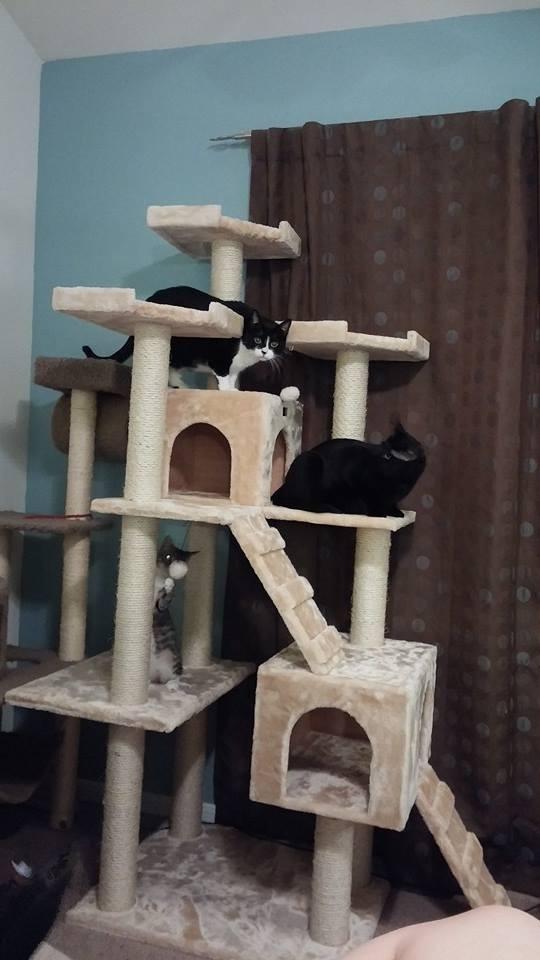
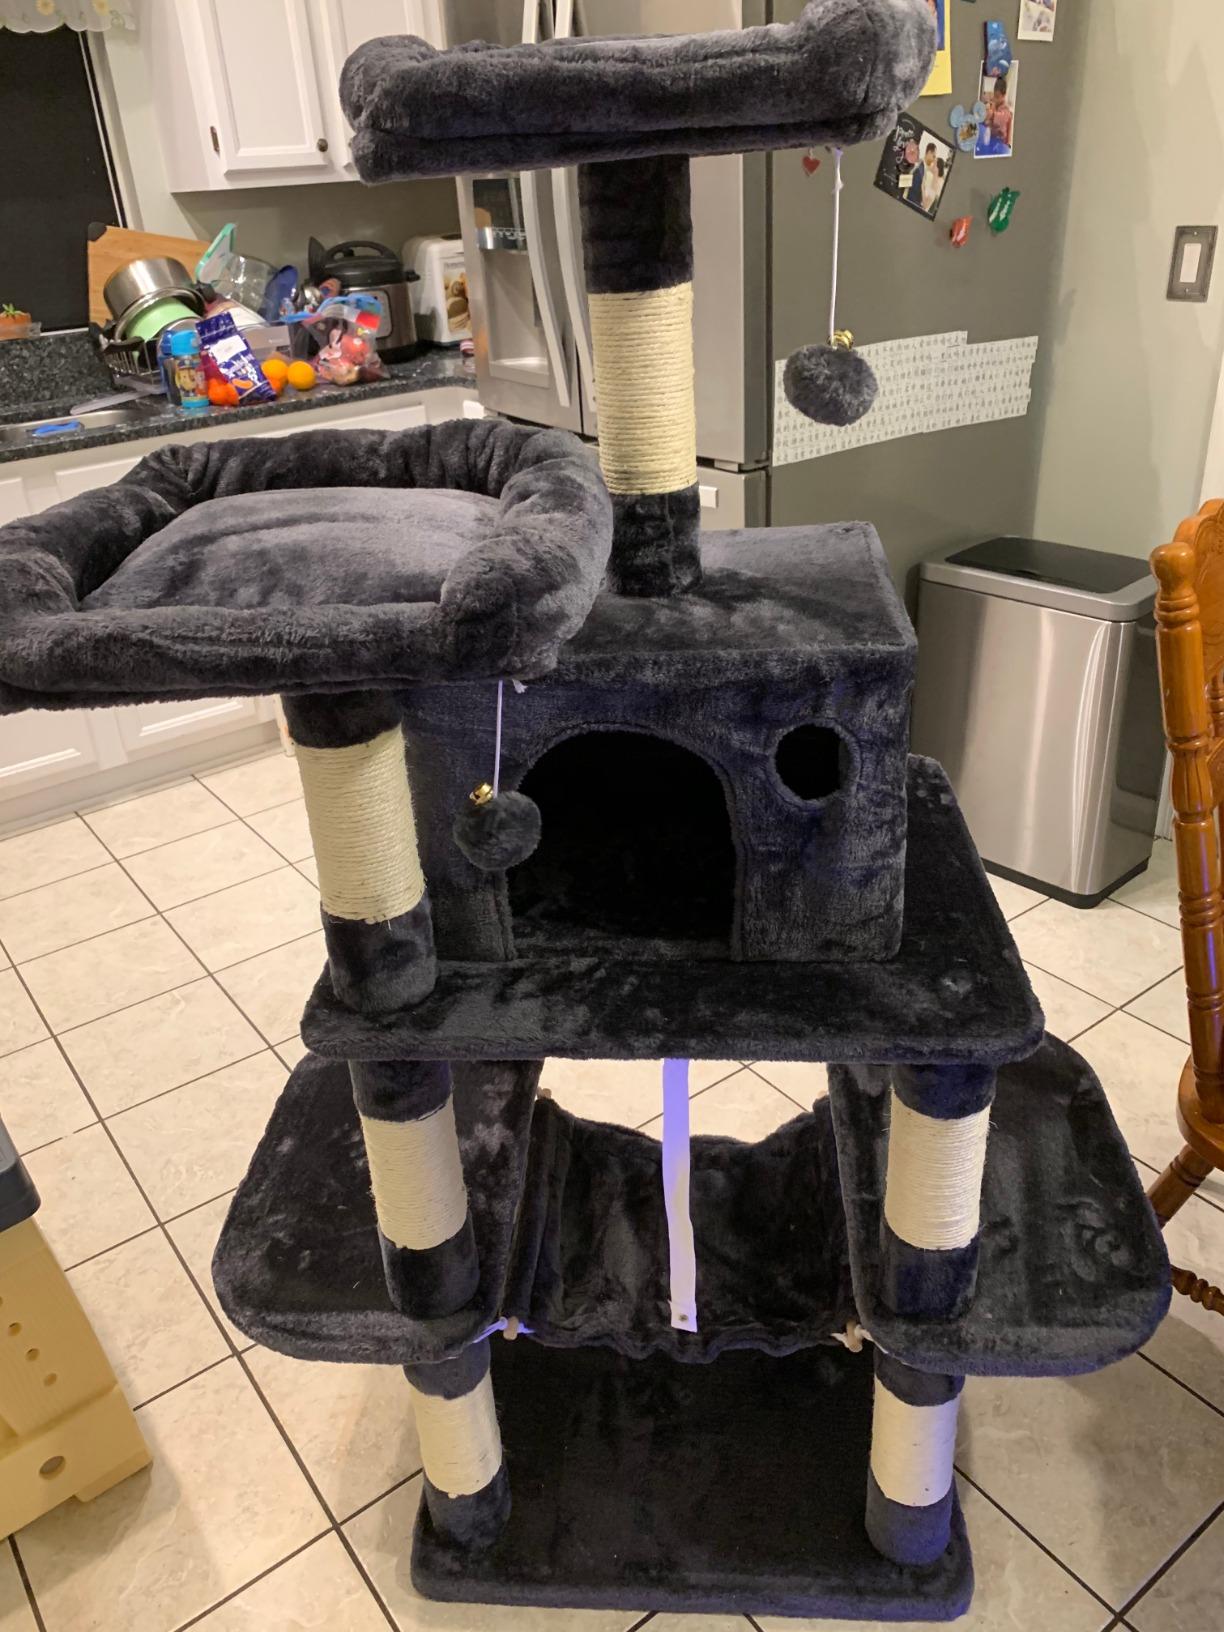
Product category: items_cat tree
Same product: no